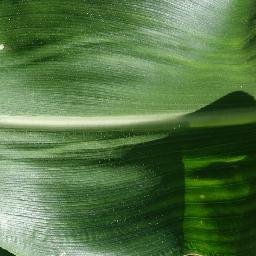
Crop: corn
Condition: (maize)_healthy